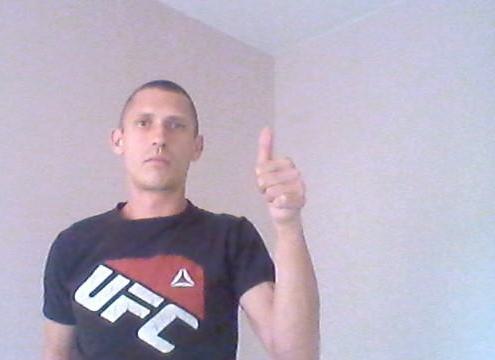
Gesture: like